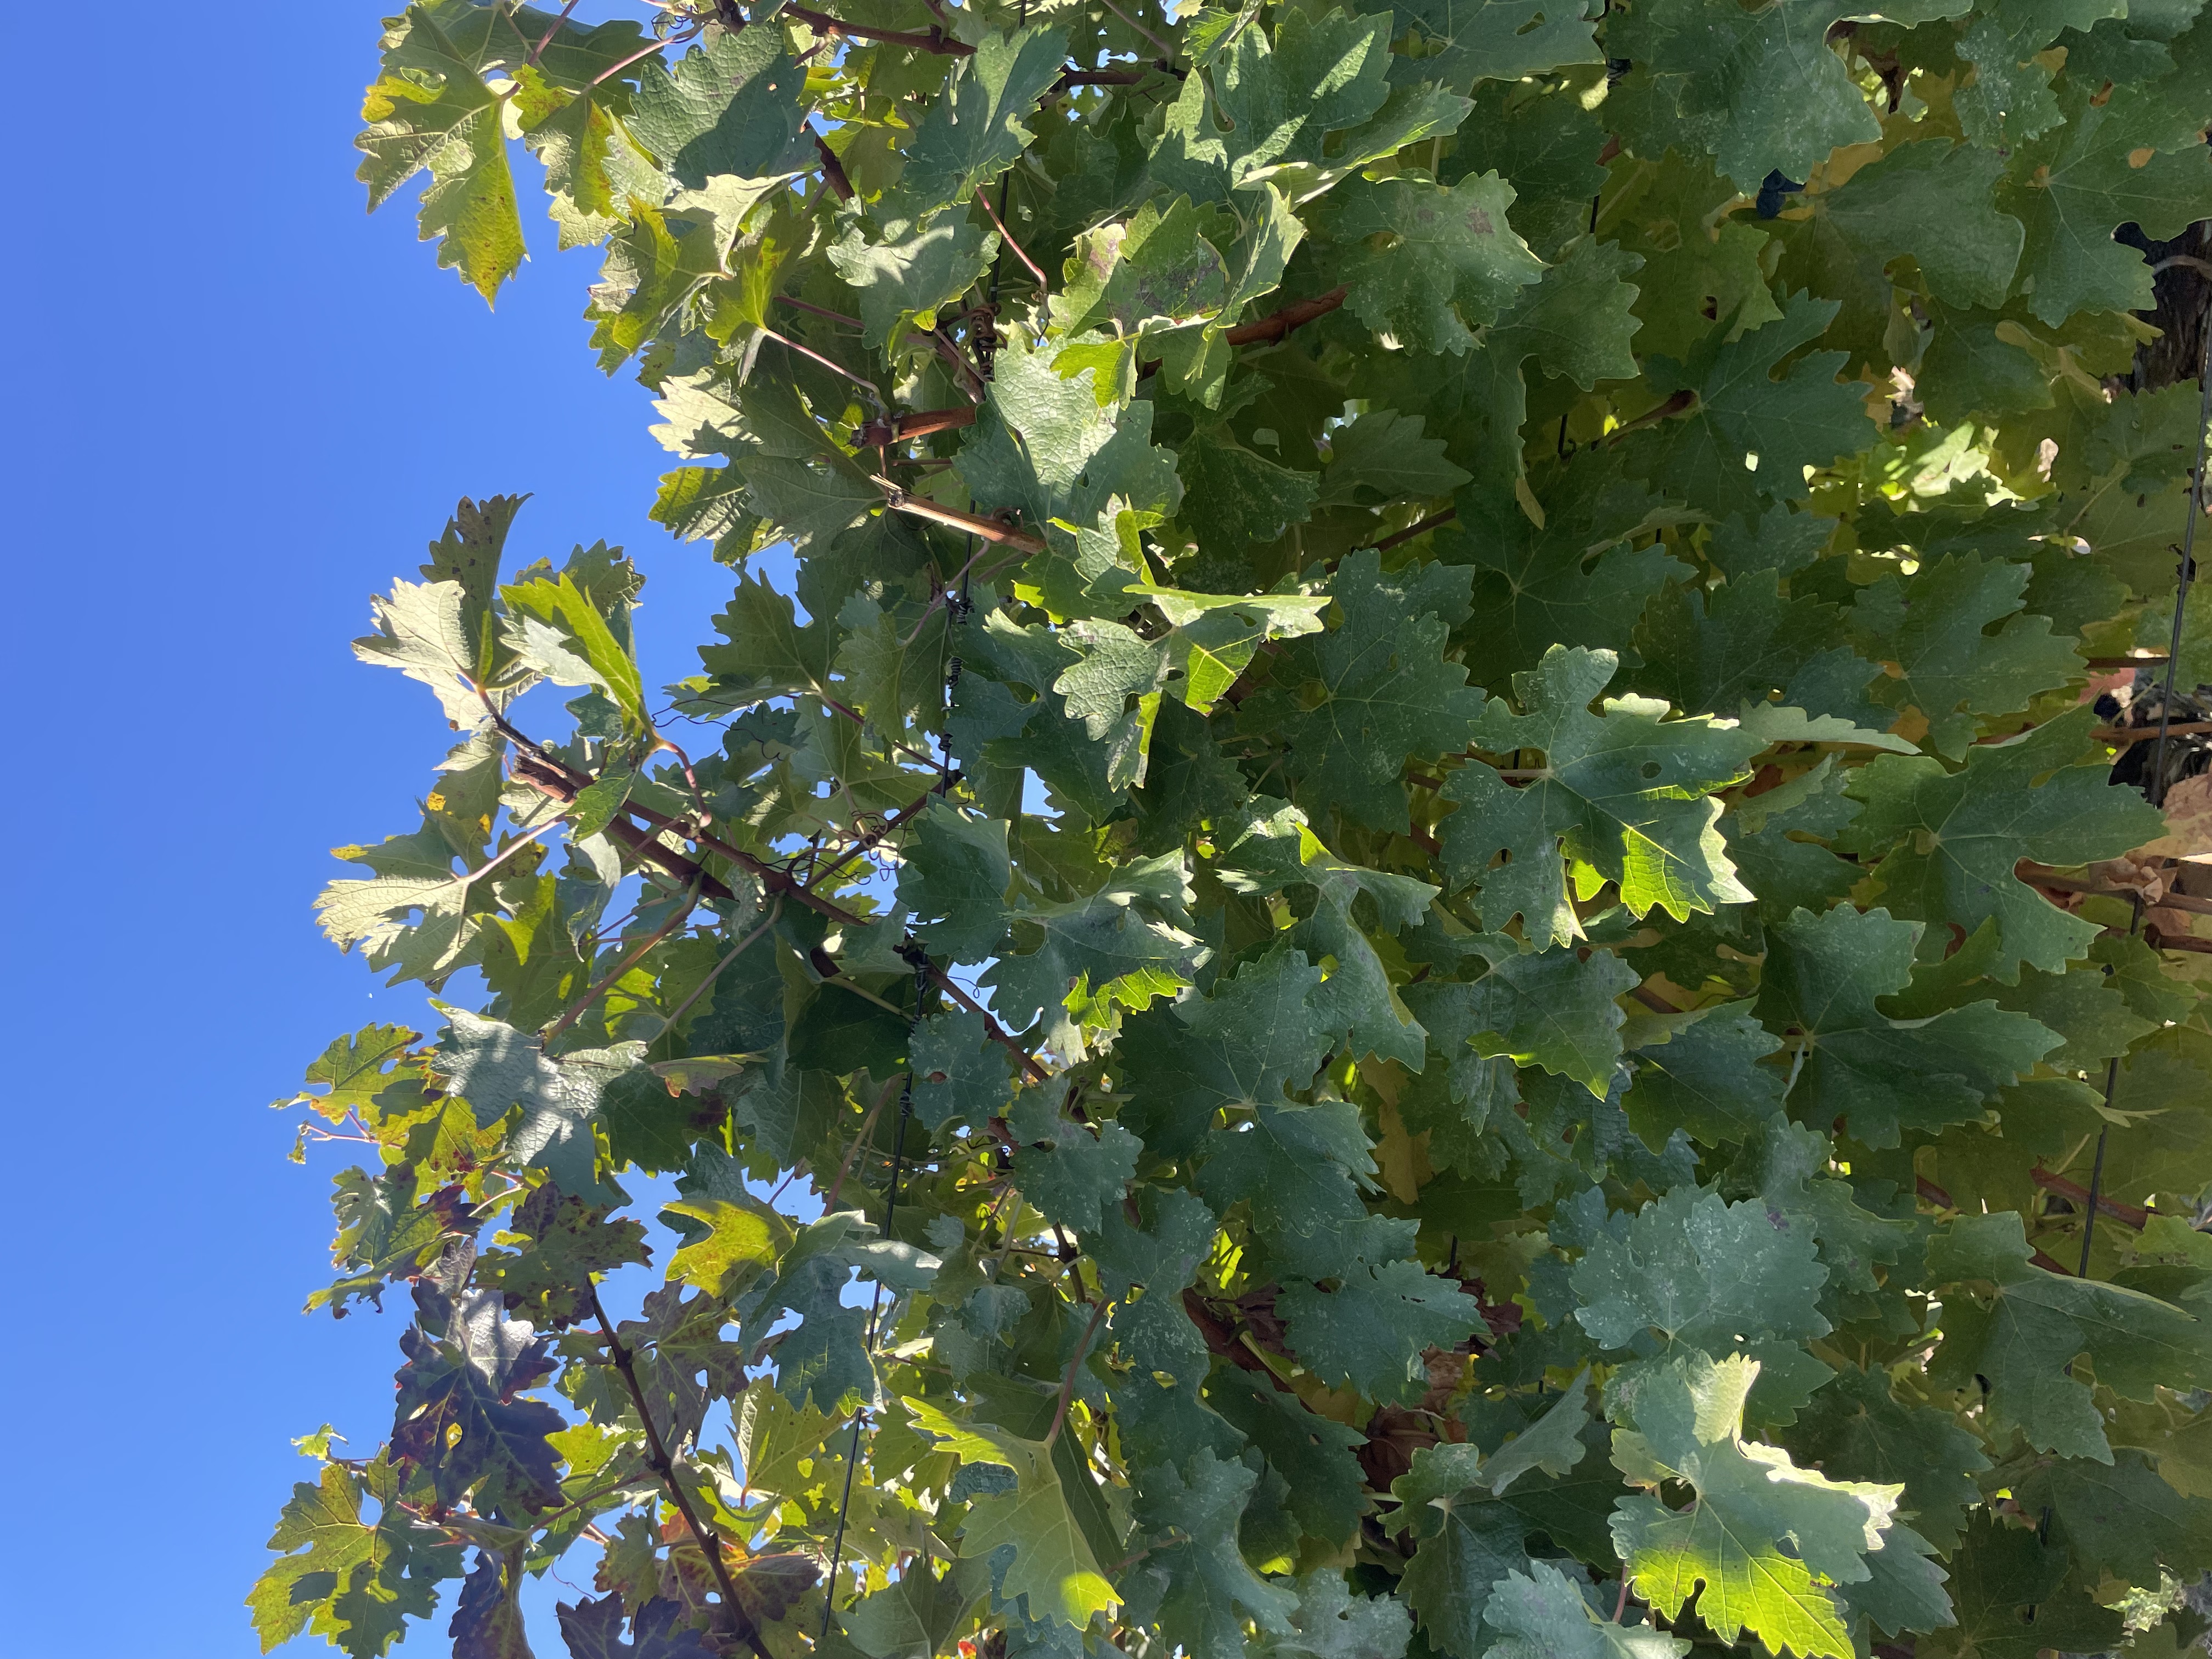
Label: No Virus